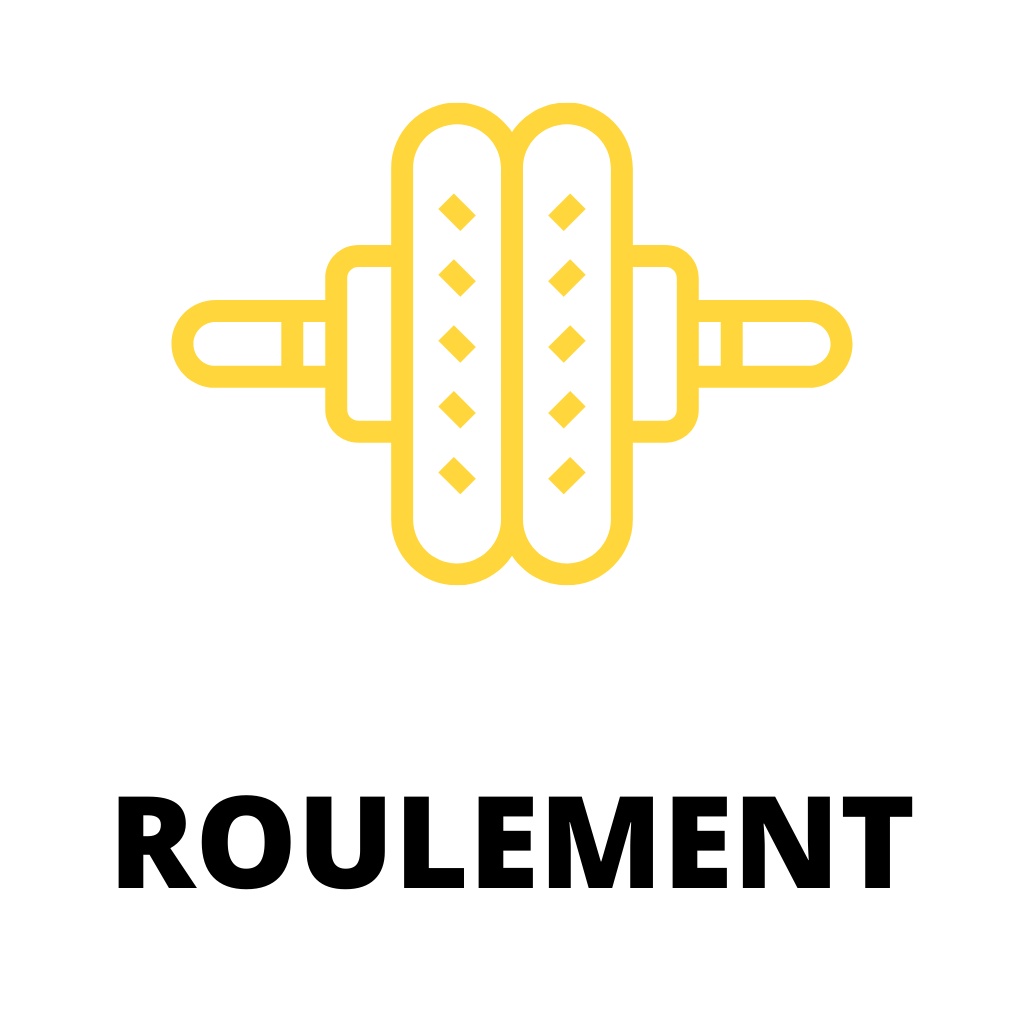
ROULEMENT, NHF 83986402
83986402 Produit de la marque NEW HOLLAND avec le numéro de référence 83986402 Toutes vos pièces de moissonneuses-batteuses, pièces ensileuses, pièces presses cubiques, pièces becs cueilleurs et pièces round balers de qualité et au meilleur prix sont sur impossibleparts.com. Retrouvez toutes les pièces techniques dont vous avez besoin pour vos matériels et engins agricoles : couteaux de faucheuses, courroies, poulies, roulements, pignons, grilles, rouleaux, becs noueurs, contre-batteur, chaînes, lames, battes, arbres de transmissions, boîtiers, etc. New Holland Agriculture est le leader mondial du secteur des machines agricoles (tracteurs, moissonneuses-batteuses, machines à vendanger, presses & autres) et appartient à CNH Industrial Group. New Holland Agriculture est présente dans 170 pays dans le monde et dispose de 25 usines de fabrication.
Brand: NEW HOLLAND
Category: Business & Industrial > Heavy Machinery > Harvesters > Cotton Harvesters